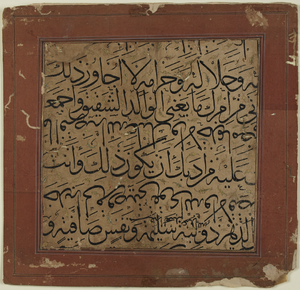
Ce fragment de calligraphie comprend six lignes d'écriture, côté droit en haut et tête en bas, en écriture thoulouth à l'encre noire sur une feuille beige collée sur une feuille orange doublée de carton. Ensemble, les six lignes continues en arabe indiquent